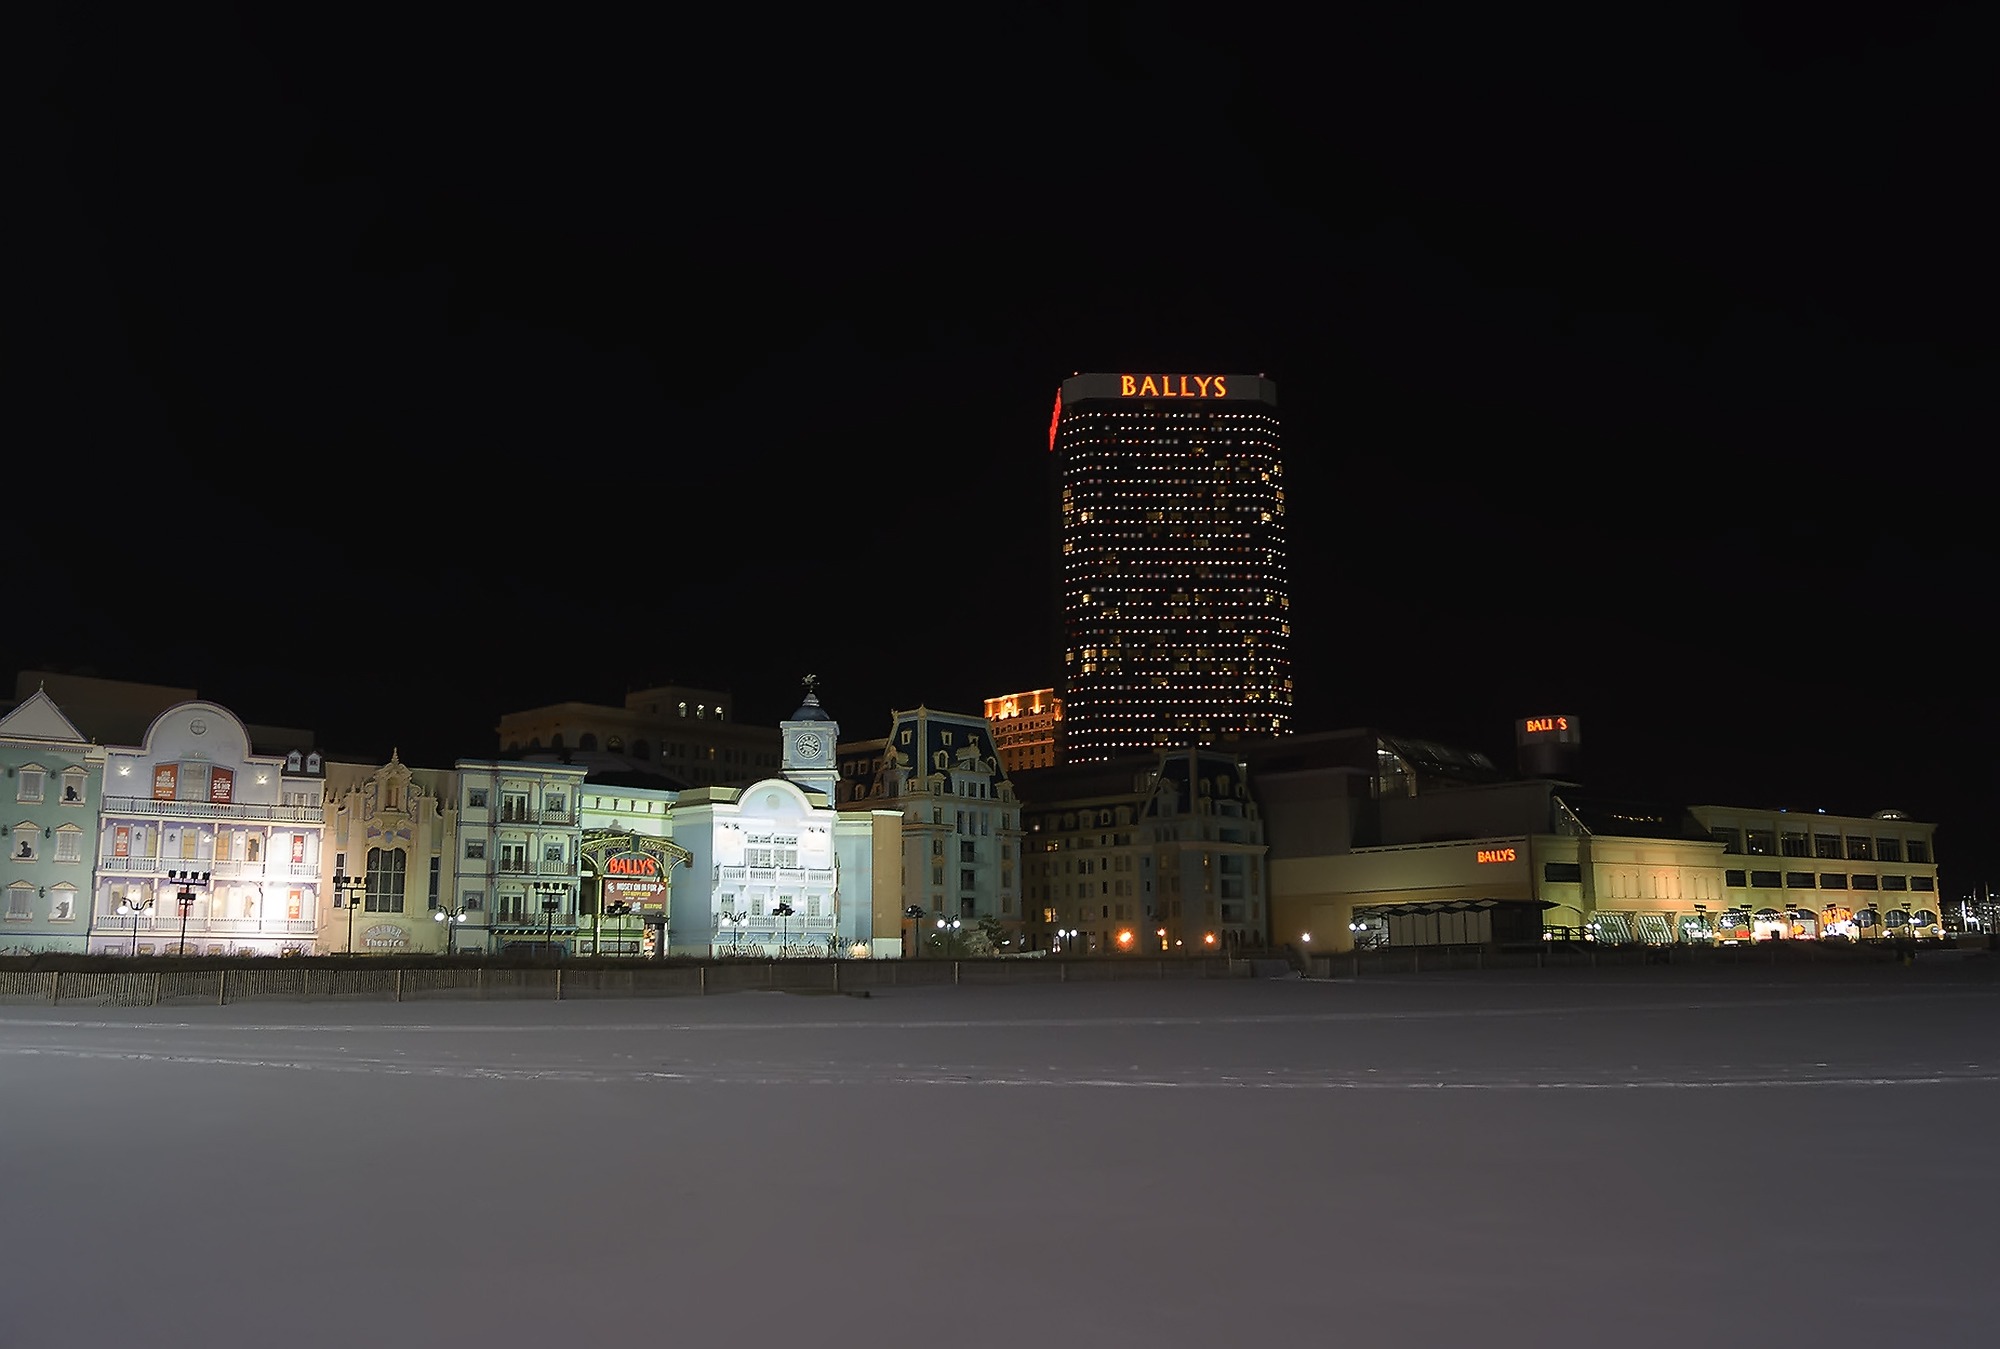
light, skyline, night, city, skyscraper, cityscape, downtown, vacation, dusk, evening, reflection, darkness, lighting, casino, gambling, metropolis, new jersey, atlantic city, urban area, human settlement, atmosphere of earth